Battle of Mulleriyawa

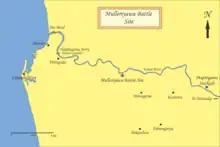
Mulleriyawa Battle Site and other important locations in relation to the Kelani River

The Portuguese advanced along the southern bank of the Kelani River through Maedanda and Weragoda towards Mulleriyawa. Their objective was to capture Mapitigama stockade which was located on the northern bank. It was strategically located (current day Udumapitigama) controlling the river and land route to Sitawaka. Therefore, by capturing it the Portuguese expected to use it as a launching pad for the coming invasion.